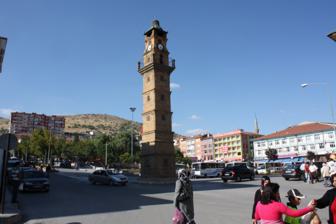
Building: Yozgat Clock Tower
Country: Turkey
Year built: 1908
Clock tower in Yozgat, Turkey Yozgat Clock Tower The Yozgat Clock Tower is an Ottoman -era monument in the city center of Yozgat , Turkey . It was commissioned by mayor Ahmet Tevfikizade and built by local stonemason Şakir in 1908. The tower consists of six or seven stories with a balcony around the upper section, then a French-made clock, and finally a bell-shaped cap or cone of wood covering the top. It is almost 17 m (56 ft) tall, with a square base measuring 3.5 m (11 ft) by 3.5 m (11 ft). The walls are of cut stone, 30 cm (12 in) to 40 cm (16 in) thick. Structural assessments suggest that it will be seriously damaged during any severe earthquake. References